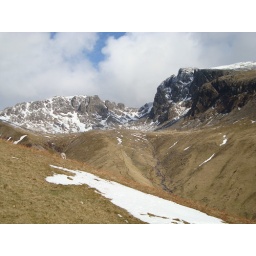
Mickledore and the crags of Scafell Pike and Scafell. Taken standing on the stile in the wall on the way down Lingmell.